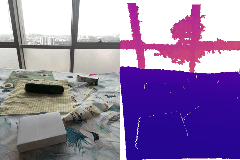
Label: cucumber